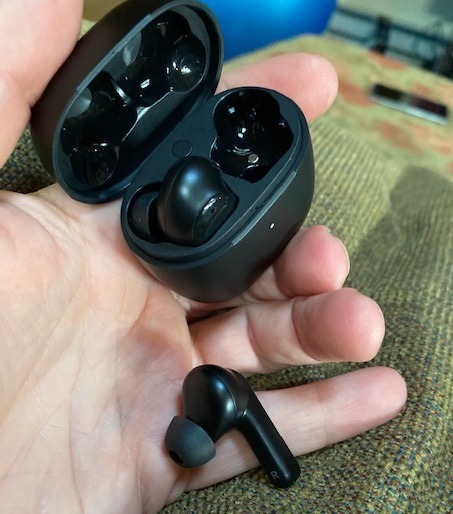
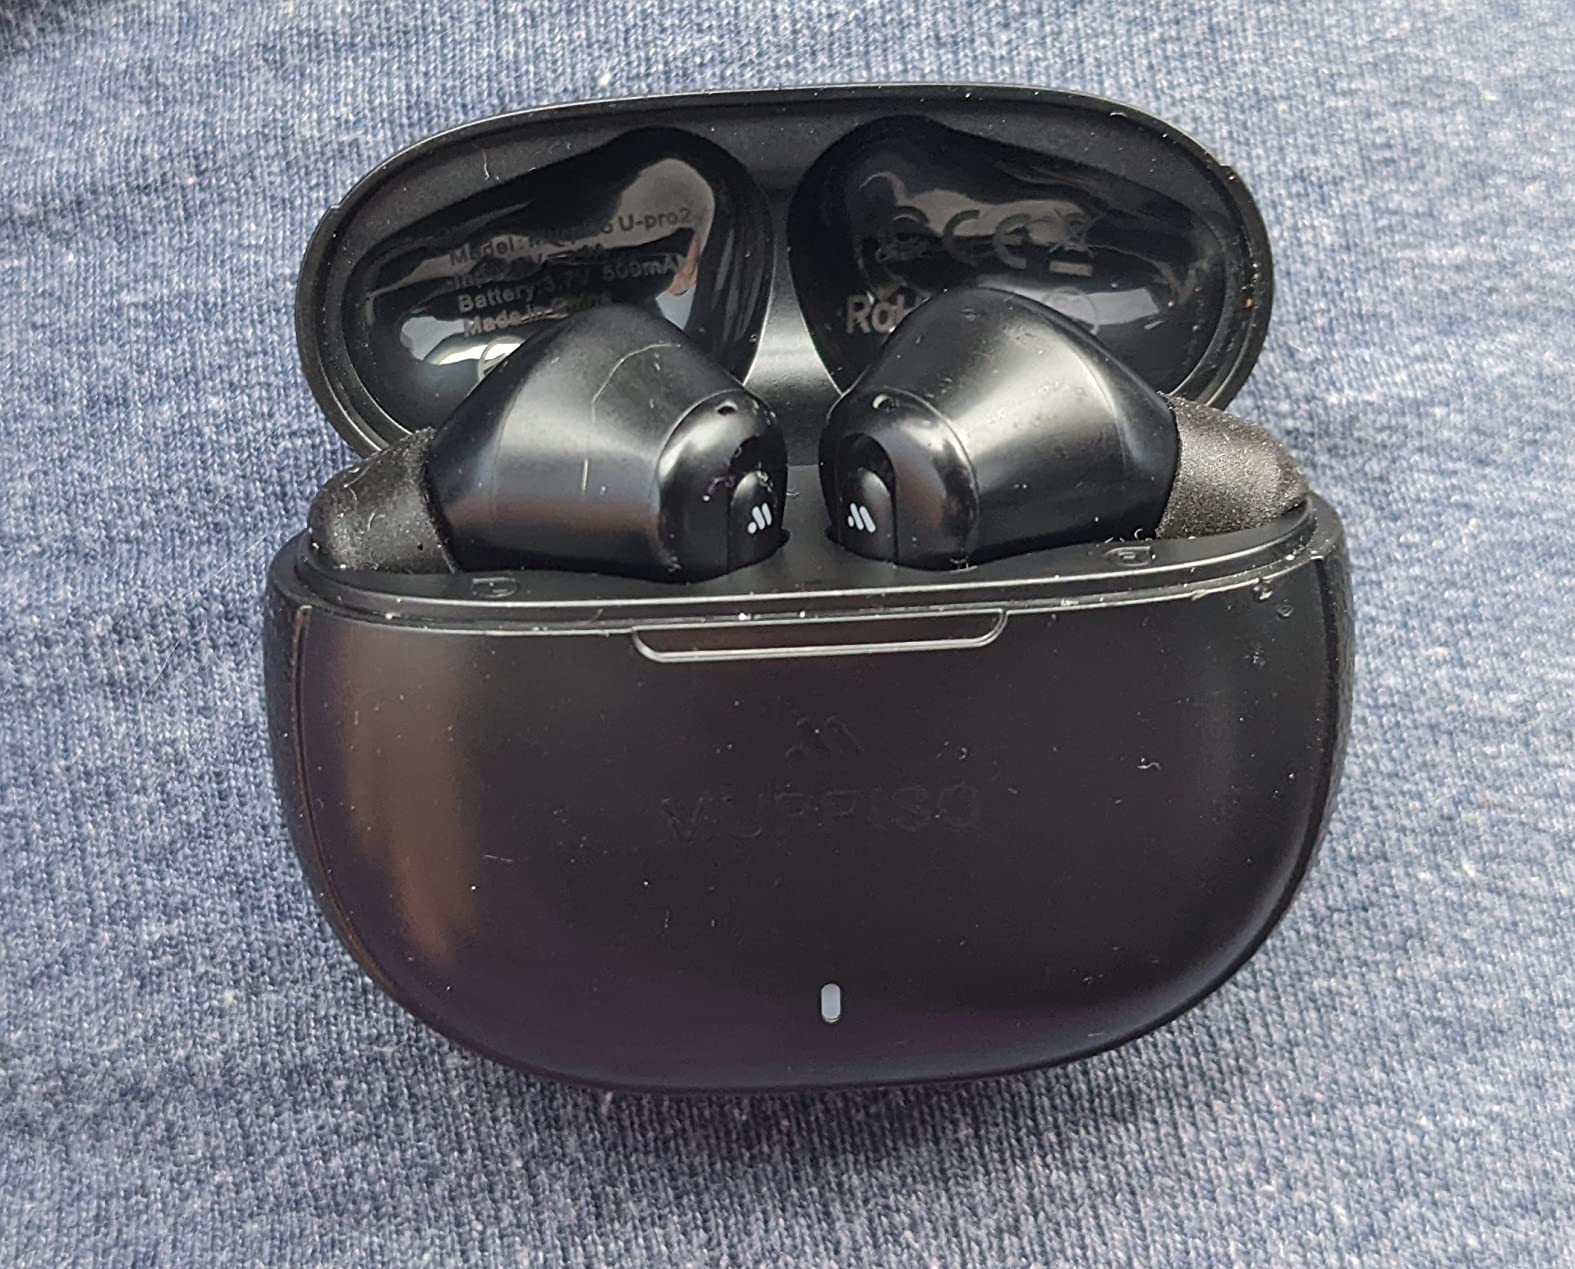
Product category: earbuds
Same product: no